Agaate Veeber

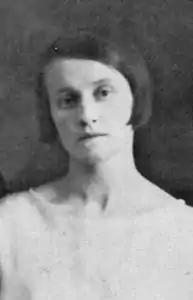

Agaate Veeber (also known as Agathe Veeber, born Agaate Wilhelmine Kanto; 23 February 1901 – 8 April 1988) was an Estonian graphic artist and illustrator who began her career in the 1920s in her native country of Estonia and continued in the United States after immigrating in 1948.